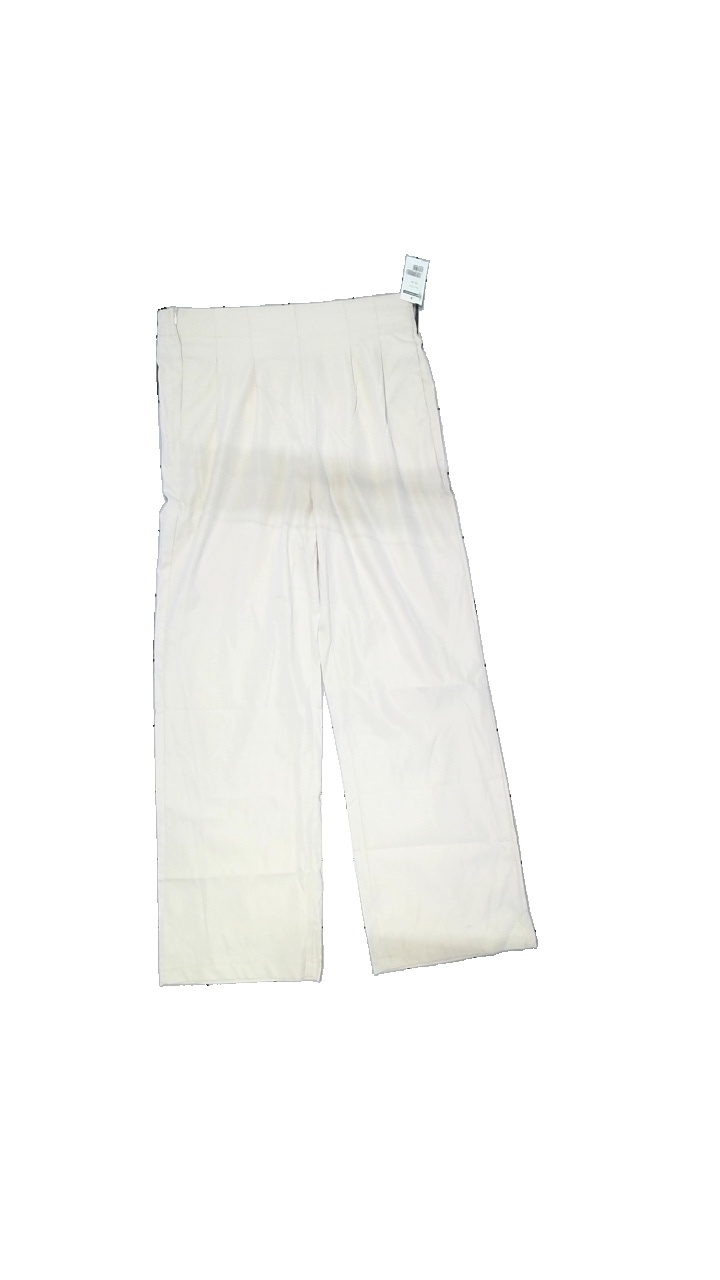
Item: Trousers (Ladies)
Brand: Shein
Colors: White, Beige
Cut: Loose, Regular
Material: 100% polyester
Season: All
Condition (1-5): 4
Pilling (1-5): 4
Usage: Reuse
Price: <50